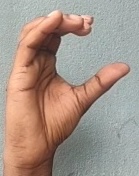
ASL sign: C